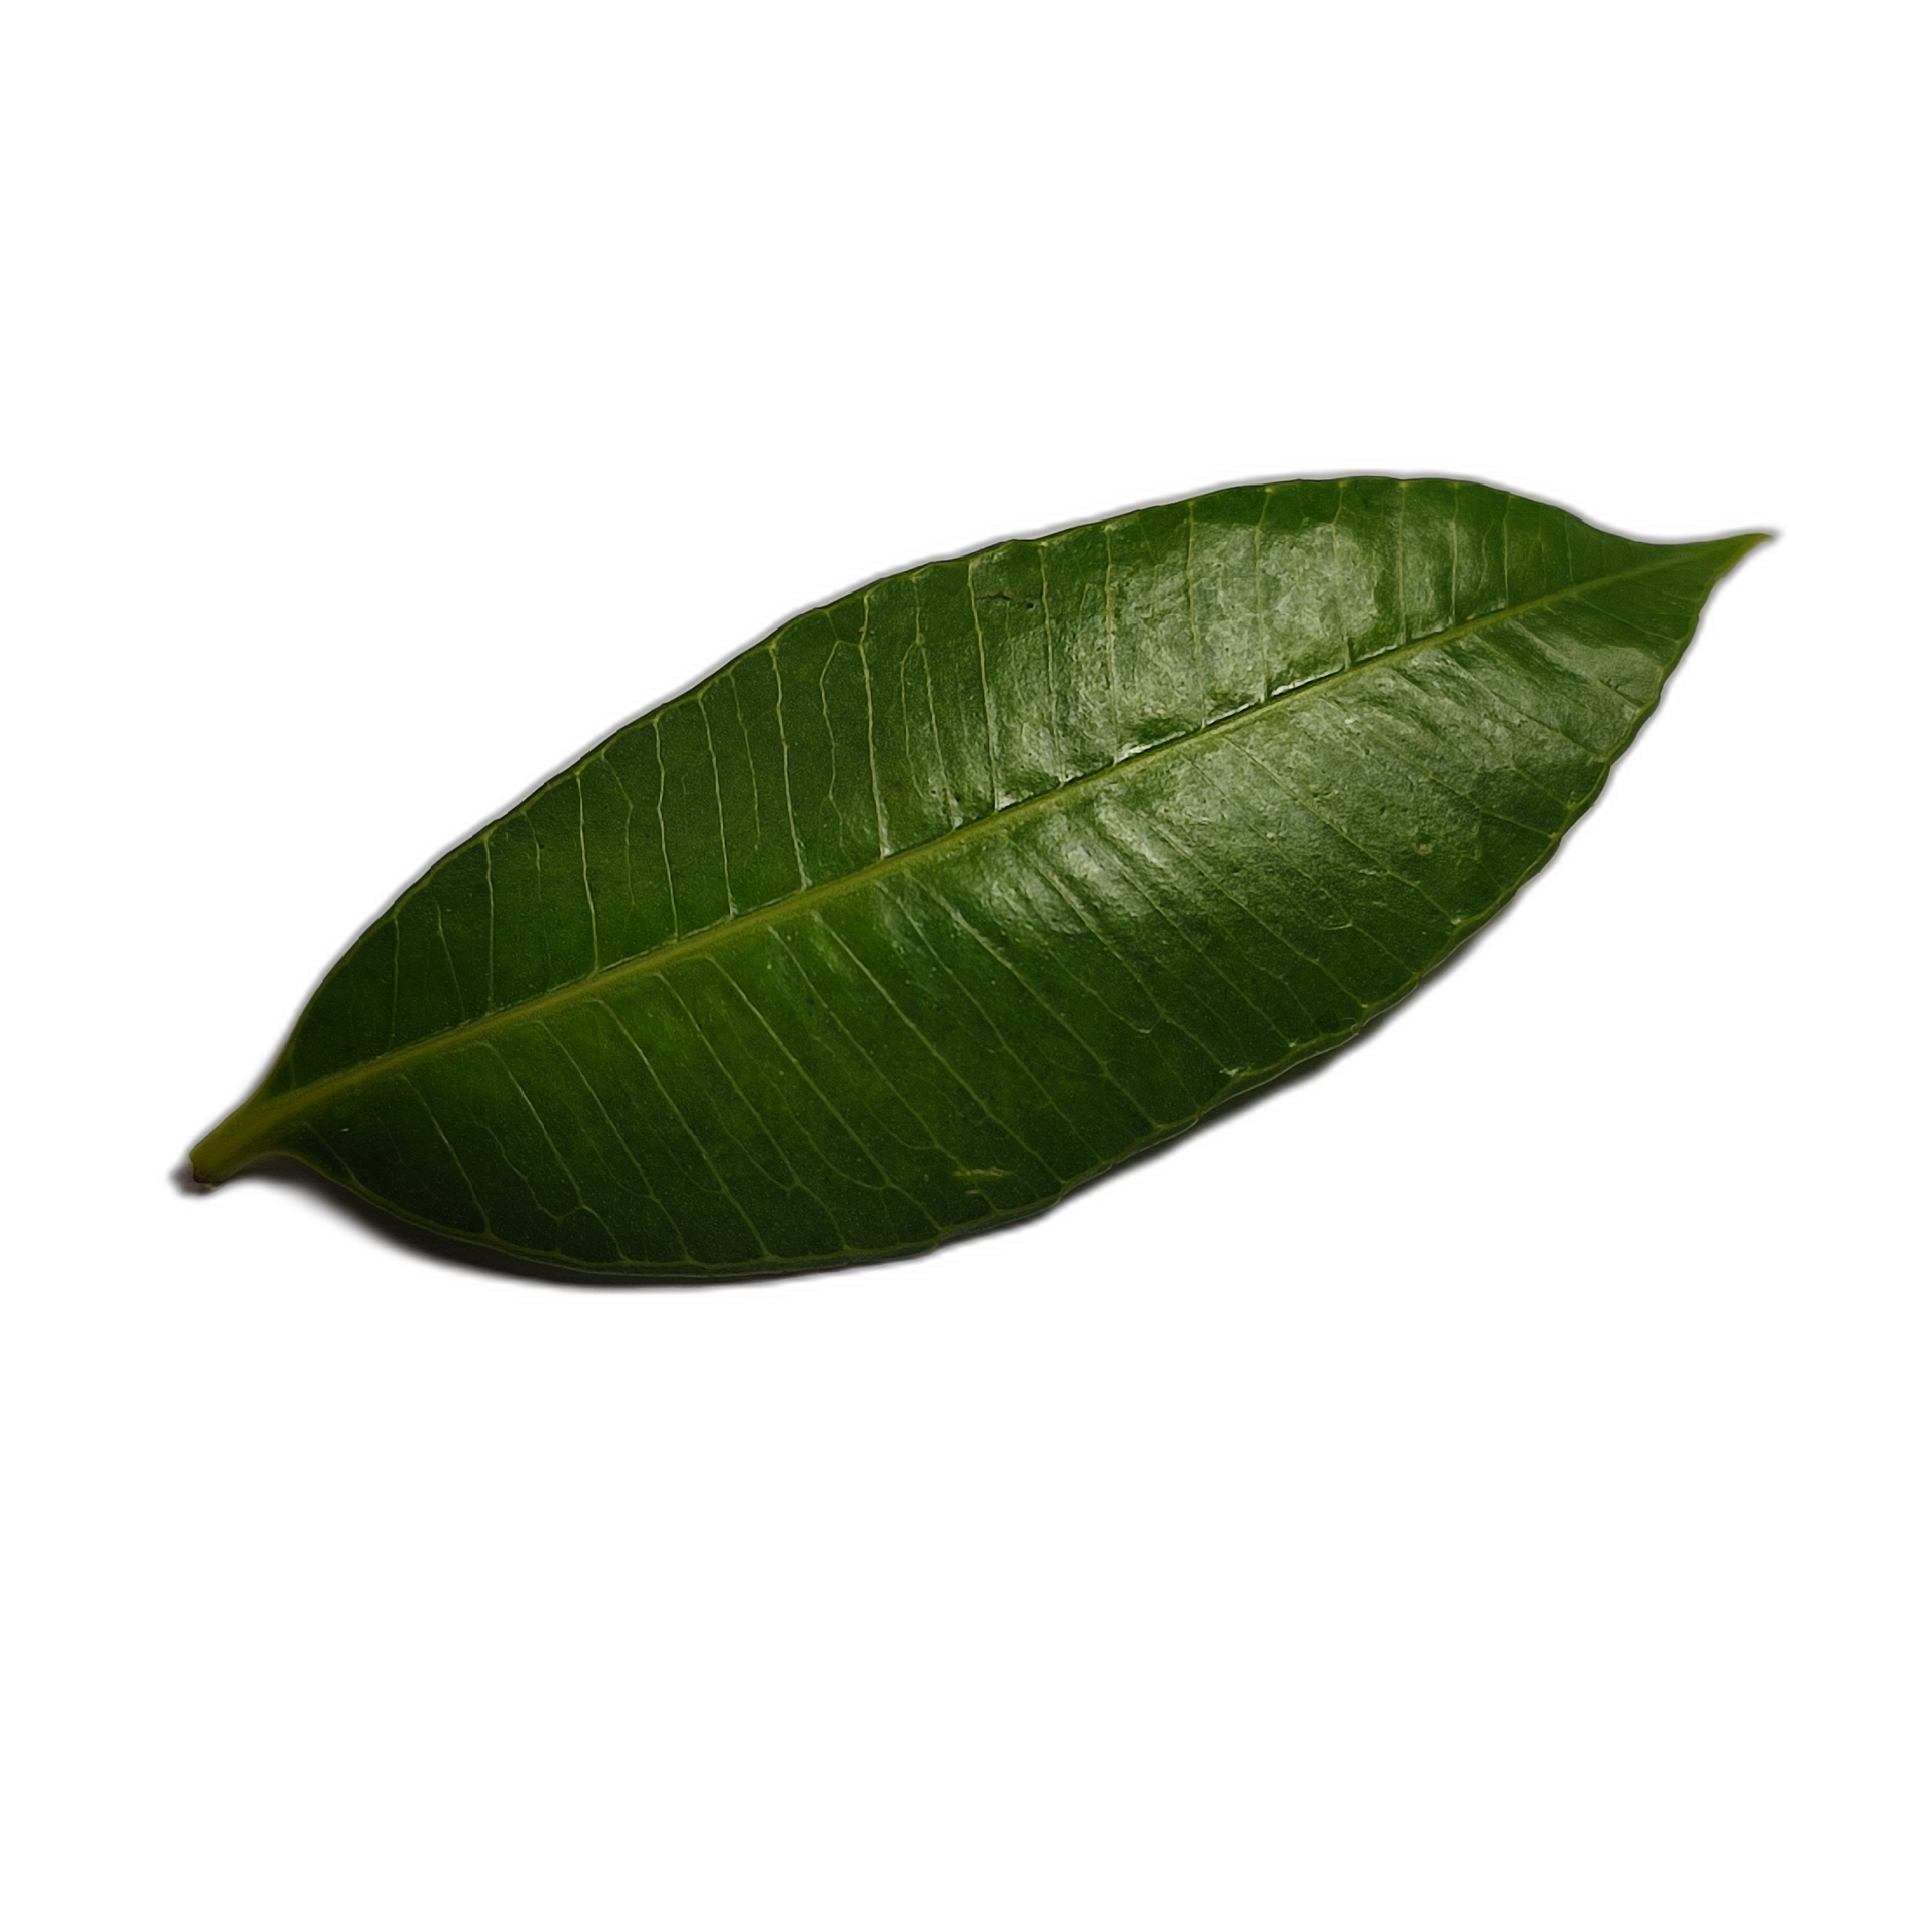
Label: healthy